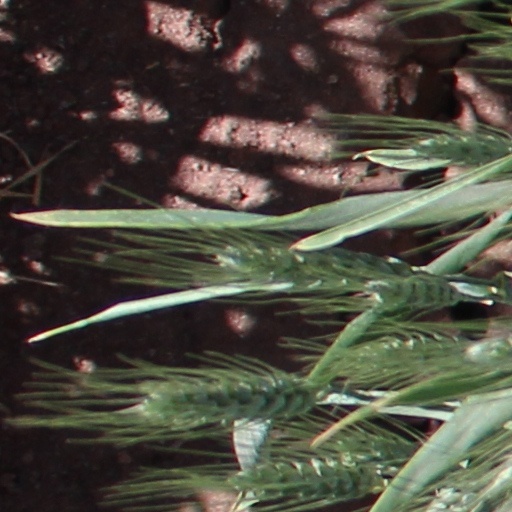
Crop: wheat